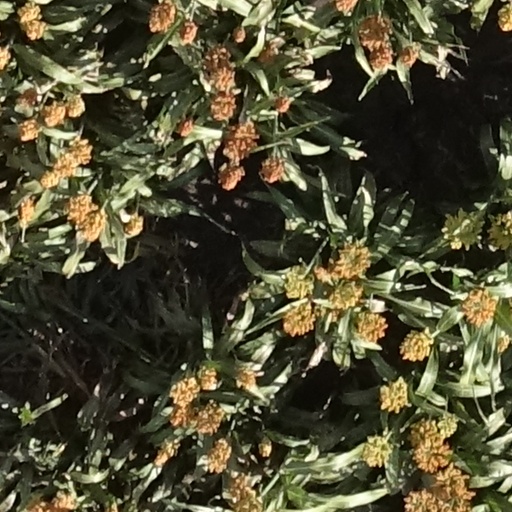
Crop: sorghum